Colonial architecture of Brazil

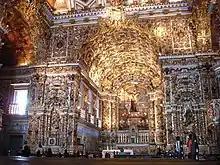
Baroque gilded carving inside the São Francisco Church in Salvador (executed during the 18th century).

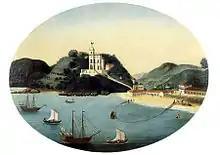
Glória Church in Rio de Janeiro portrayed by Leandro Joaquim (1790).

Several churches from the 17th century, of a Mannerist character, still survive in Brazil. One example is the church of the São Bento Monastery in Rio de Janeiro, built between 1633 and 1677 based on a design from 1617. The facade is composed of geometric shapes, with a triangular pediment, flanked by two towers and with a galley with three portals, similar to the Monastery of São Vicente de Fora in Lisbon. A later example is the former Jesuit church, now Cathedral Basilica of Salvador, dated 1652–1672, with a Mannerist facade topped by volutes and with two towers, features similar to the Jesuit church of Coimbra (now Sé Nova de Coimbra Cathedral). The interior, with a single nave with side chapels and shallow transept and chancel, is based on São Roque Church in Lisbon. The Jesuit church in Salvador would inspire others in the region, such as the church of the São Francisco Church and Convent of Salvador.